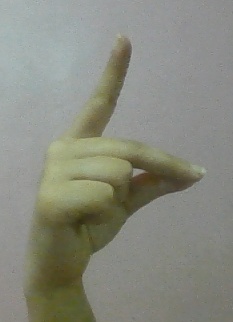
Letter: ta